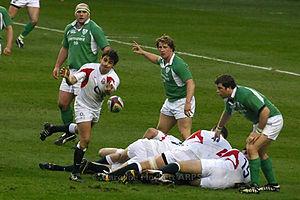
John James « Bull » Hayes, né le 2 novembre 1973 à Limerick, est un joueur de rugby à XV international irlandais évoluant au poste de pilier. Il a joué l'ensemble de sa carrière avec la province du Munster Rugby.